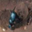
Label: beetle